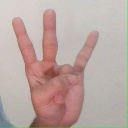
अक्षर: क्ष